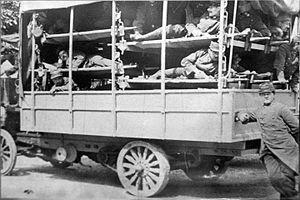
lors de l'exposition
Un hôpital de campagne est un établissement de soins provisoire, mis en place en cas de catastrophe, à proximité d'une zone de combat ou encore lors d'importantes manifestations populaires. On parle aussi de poste médical avancé ou PMA.
Les ambulances chirurgicales automobiles, ACA, étaient, pendant la Première Guerre mondiale, des hôpitaux chirurgicaux mobiles français destinés à opérer les blessés au plus près du champ de bataille. Elles ont fonctionné pendant toute la durée du conflit sur le front occidental et comportaient chacune plusieurs camions. L'ensemble se montait en trois heures et a permis d'établir jusqu'à 14 salles d'opération à Verdun.
Le Service de santé des armées est un service interarmées des armées françaises. Il est commandé par la direction centrale du Service de santé des armées, placée sous l'autorité directe du chef d’État-Major des armées. Depuis le 11 septembre 2017, la directrice centrale est le médecin général des armées Maryline Gygax Généro.